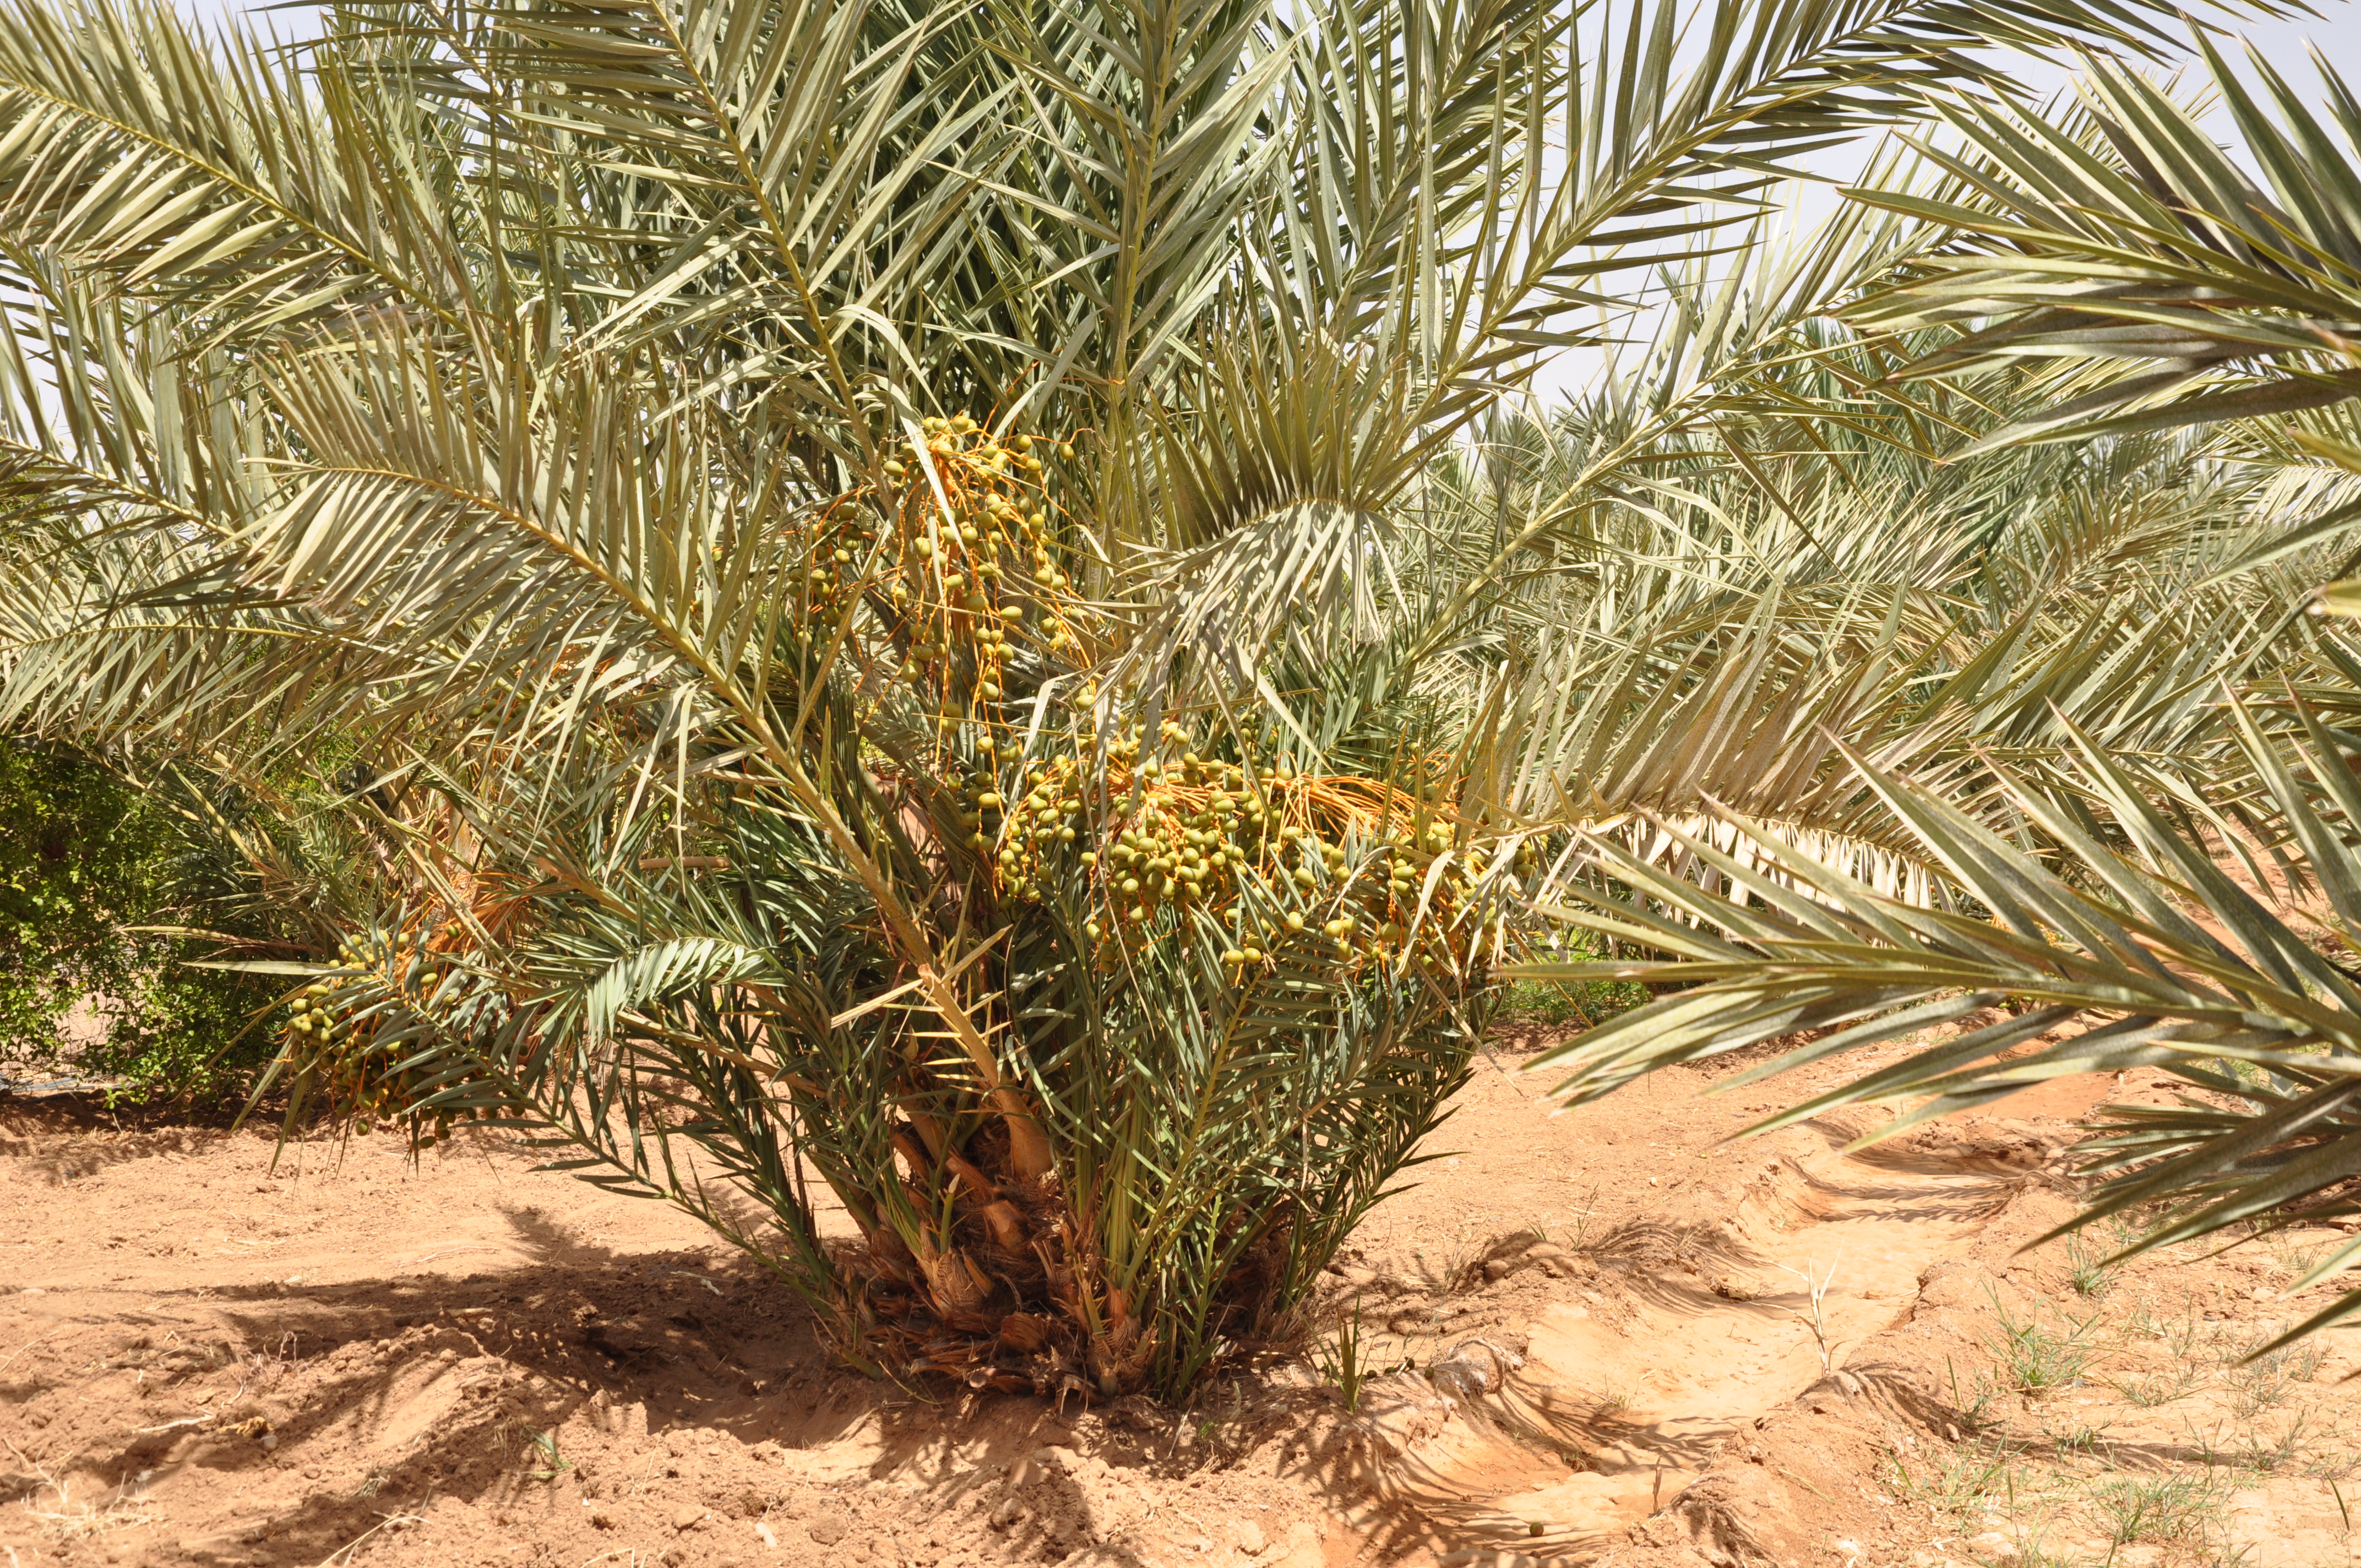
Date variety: Boufagous